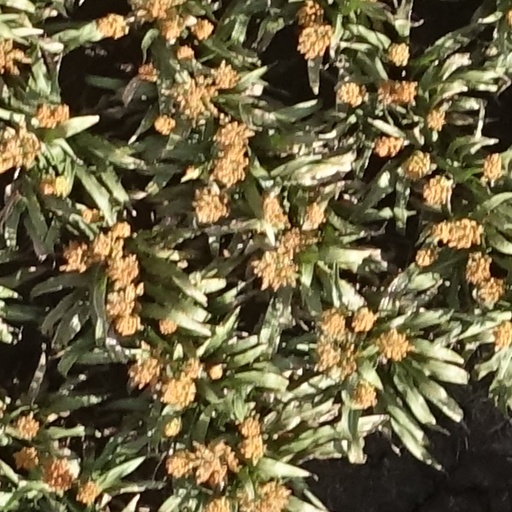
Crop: sorghum